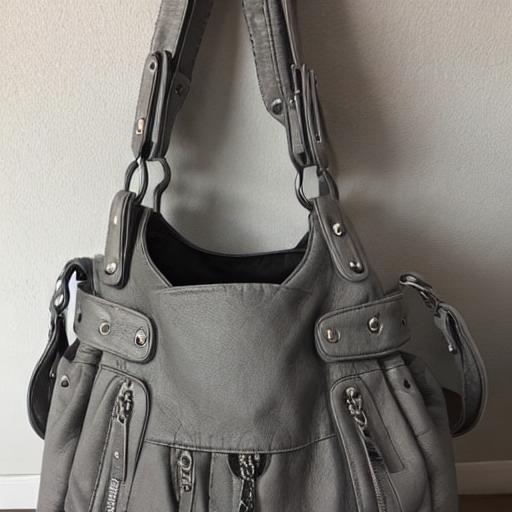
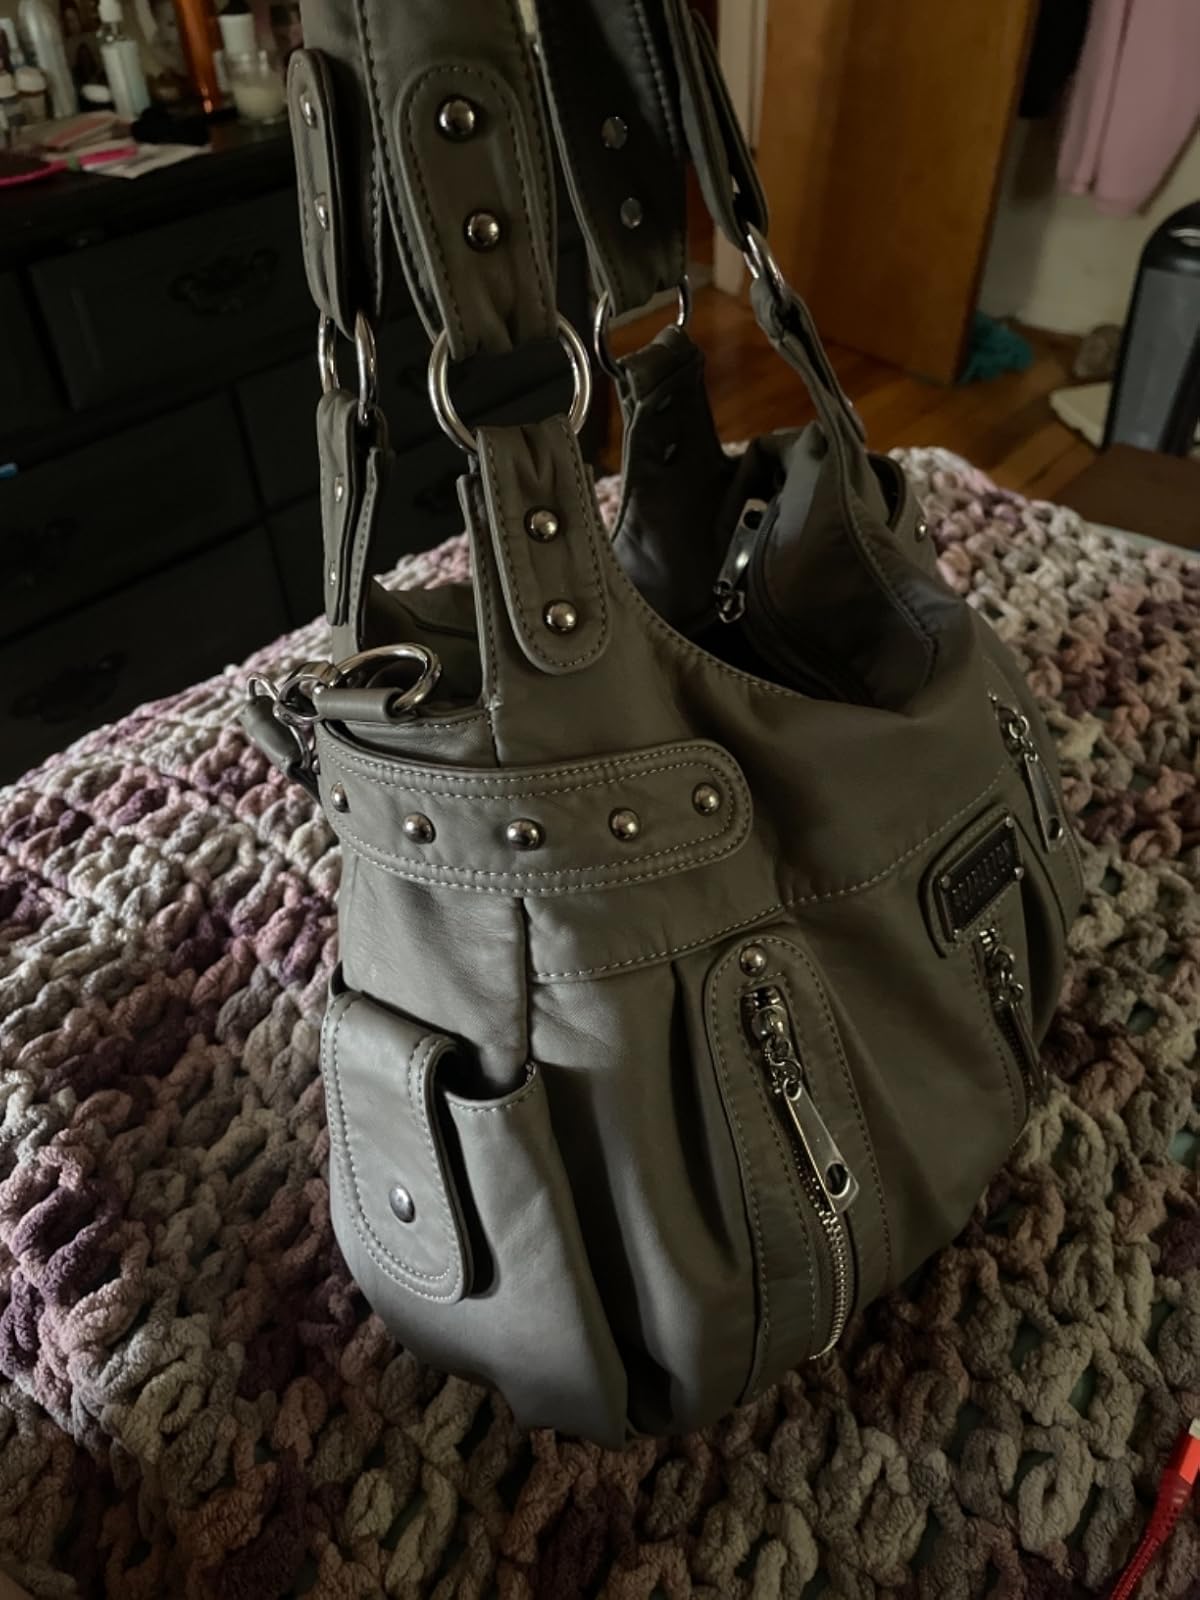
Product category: accessories_handbag
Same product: no